63rd Tony Awards

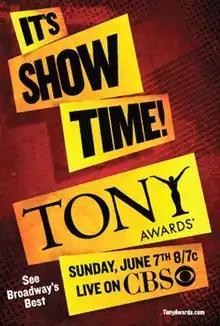
63rd Tony Awards poster

The 63rd Annual Tony Awards, which recognized Broadway productions of the 2008-2009 season, were presented on June 7, 2009 at Radio City Music Hall in New York City. The ceremony was broadcast by CBS, hosted by Neil Patrick Harris.